British logistics in the Falklands War

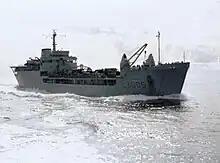
A grey ship with a helipad aft. It has "L3005" painted on the side in large letters.

Tensions between Britain and Argentina over the disputed Falkland Islands (Malvinas) rose swiftly after Argentine scrap metal merchants and Argentina Marines raised the Argentine flag over South Georgia Island on 19 March 1982, and on 2 April, Argentine forces occupied the Falkland Islands. The British government had already taken some action on 29 March, ordering the submarines and to sail for the South Atlantic. "Spartan" left Gibraltar on 1 April, and "Splendid" sailed from Faslane the same day. A third submarine, , followed on 4 April.